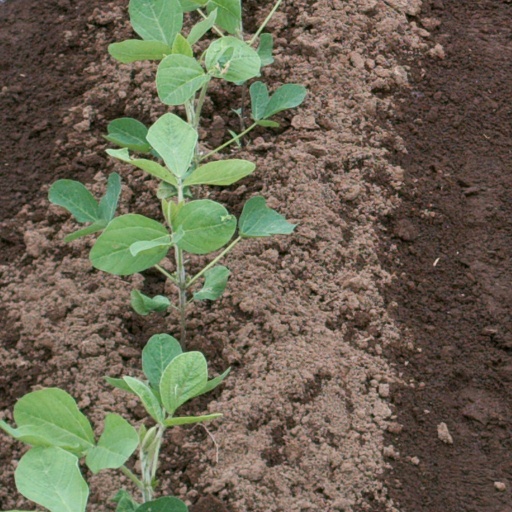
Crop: soybean